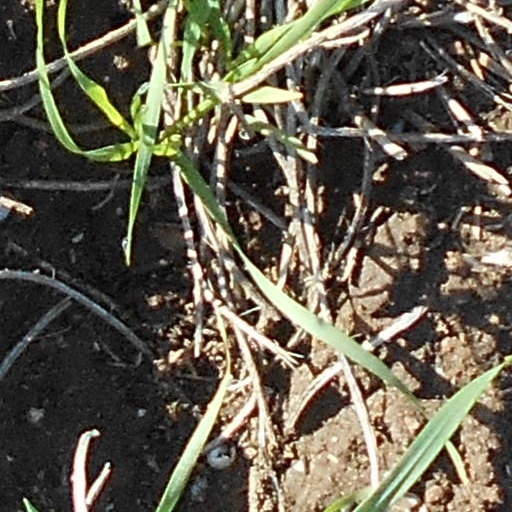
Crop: wheat